Scorching Sands

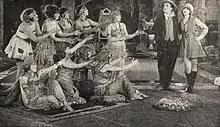
Film still

Scorching Sands is a 1923 American silent comedy film starring Stan Laurel. The title is a play on that of the 1922 Paramount Pictures film "Burning Sands".